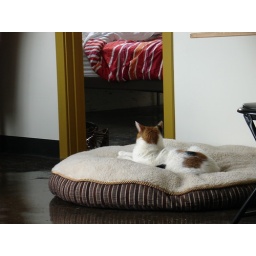
cat took over the dog bed